Wysoka

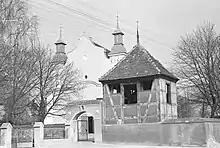
Baroque Church of Our Lady of the Rosary and the timber framed belfry in the 1970s

During the First Partition of Poland, in 1772, Wysoka was annexed by Prussia. After the successful Greater Poland uprising of 1806, it was regained by Poles and included within the short-lived Duchy of Warsaw. It was re-annexed by Prussia in 1815. After 1818, under the Germanized name "Wissek", it belonged to the Wirsitz county of the province of Posen. In 1846 the town suffered a fire.